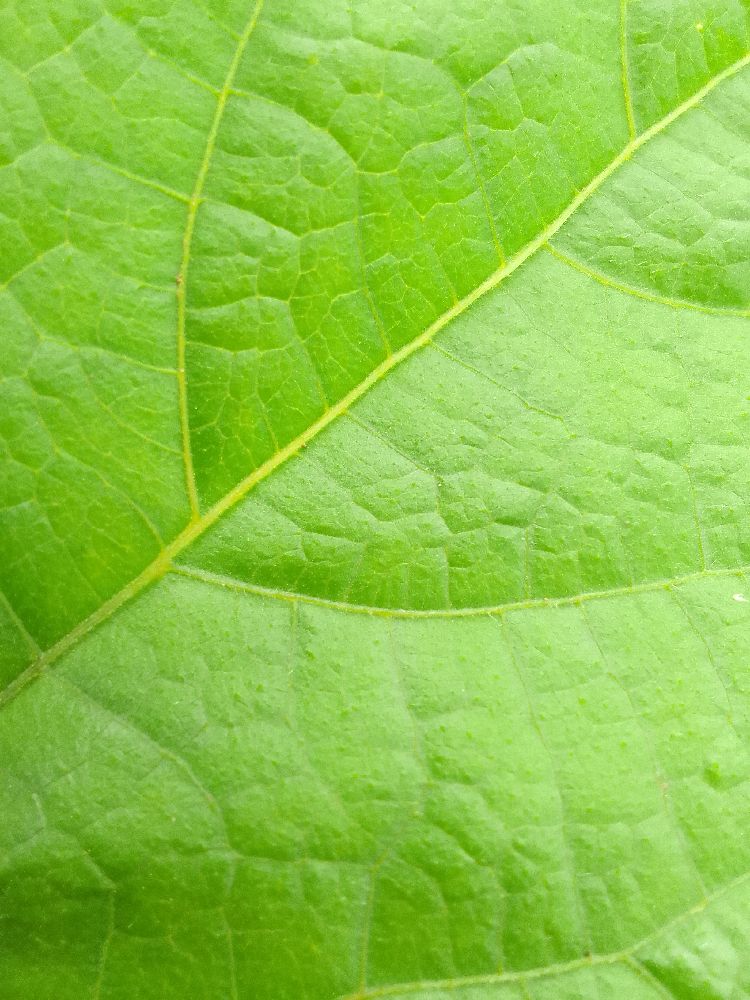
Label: healthy